History of the Thai Forest Tradition

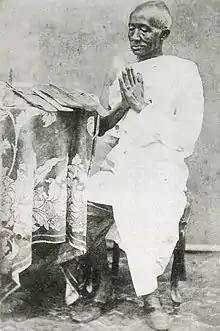
Vajirañāṇo Bhikkhu, later King Mongkut of the Rattanakosin Kingdom, founder of the Dhammayuttika Nikaya

A 20 year old Prince Mongkut took full ordination (ordination name Vajirayan, Pali: "Vajirañāṇo") as a Theravada Buddhist monk (Pali: "bhikkhu"), following a longstanding Thai custom that young men should become monks for a time. The preceptor who conducted Mongkut's ordination was perhaps the most widely known monk in 19th-century Thai history — Mongkut's older half-brother Phra Toh, later known as "Somdet Toh". The year of Mongkut's ordination, his father (Buddha Loetla Nabhalai – Rama II of Siam) passed away. Although Mongkut was senior to his half-sibling Prince Jessadabodindra (later, Nangklao, Rama III of Siam), the peers in his dynasty instead supported Jessadabodindra to succeed Rama II as the Thai monarch. Giving up aspirations to the throne, Mongkut devoted his life to religion.